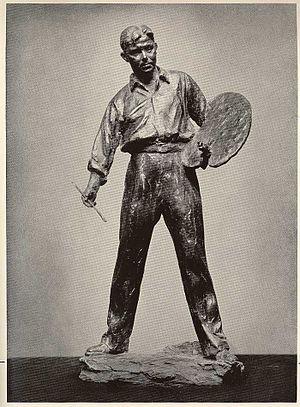
Robert Brackman, né le 25 septembre 1898 dans l’oblast d'Odessa, alors dans l’Empire russe, et mort le 16 juillet 1980 à New London, dans le Connecticut, est un peintre américain d’origine ukrainienne.